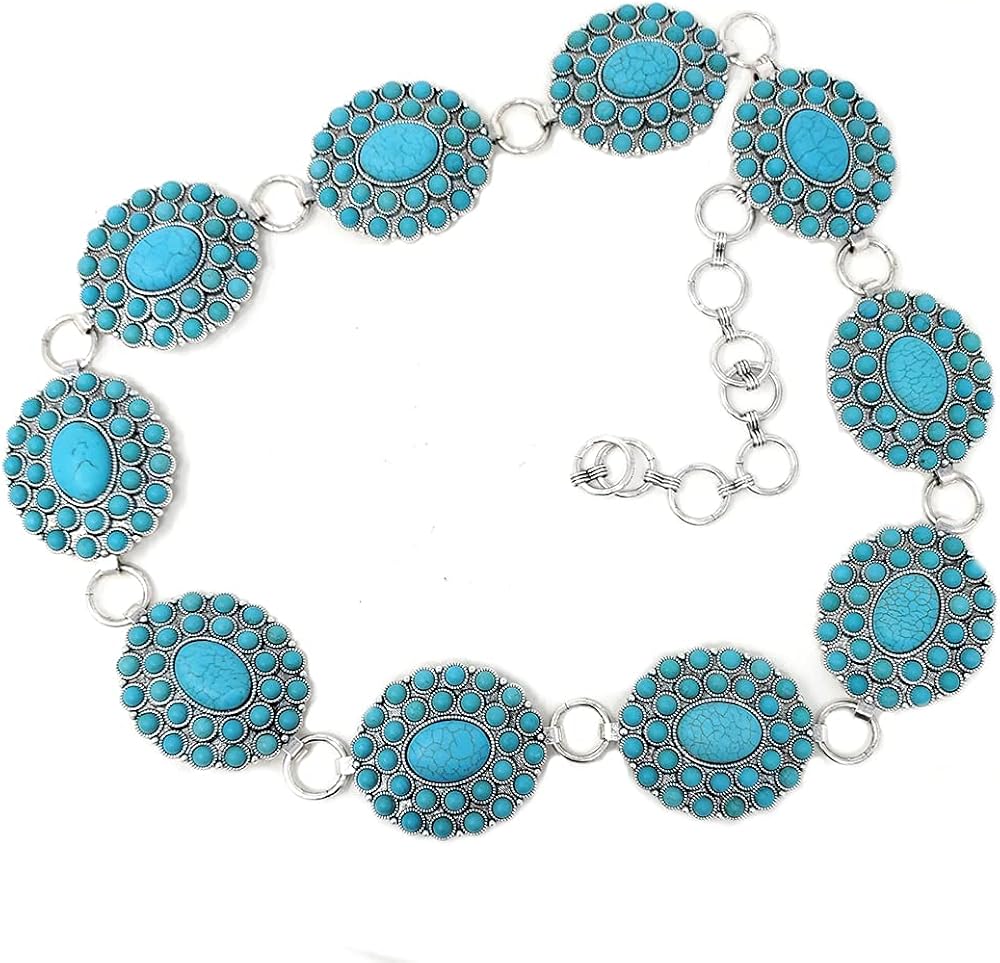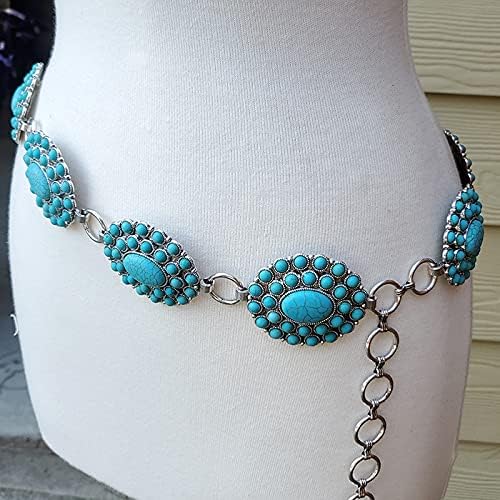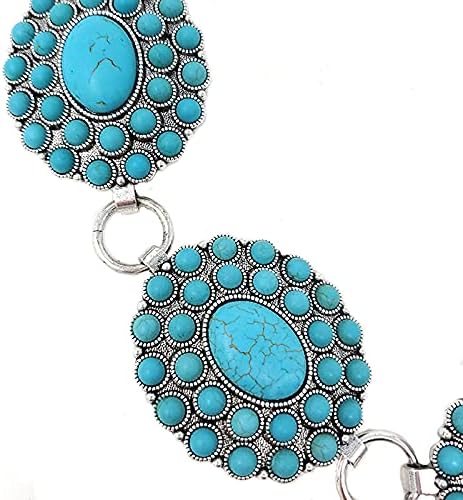
Emulily Western Concho Fashion Stone Chain Belt Western Flower Concho (Turquoise)
Category: AMAZON FASHION
Here is a Western Concho Fashion Chain Link Belt; Adjustable size Silver Burnish Plated
Features: Belt closure | Dry Cloth Clean | Western Turquoise Concho Pendant Chain Link Belt | Adjustable Size most size Covered between 28~42 inch Waist | It fits for Navajo, Squash blossom,and Western Rodeo | Lead and Nickel compliant